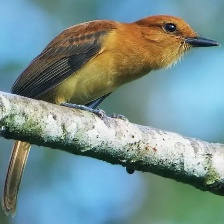
Species: CINNAMON ATTILA
Scientific name: ATTILA CINNAMOMEUS